John Leonardi

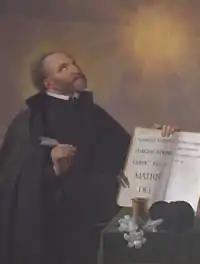
St. Giovanni Leonardi

Civic leaders in Lucca opposed the establishment of a new religious order for political reasons and acted to stop its formation. While ultimately ineffective, their efforts forced John Leonardi to spend most of the remainder of his life outside Lucca, with special exceptions granted by its government as he was under the protection of the pope. Leonardi took his work to Rome where he became friends with Saint Philip Neri. Neri became his spiritual director and held him in high regard for his qualities of firmness and judgment. In 1596 Pope Clement VIII nominated Leonardi as Commissary Apostolic for the reform of the Benedictine monks of the Order of Monte Vergine and in 1601 their Cardinal Protector appointed him to carry out a similar work among the Vallombrosans.